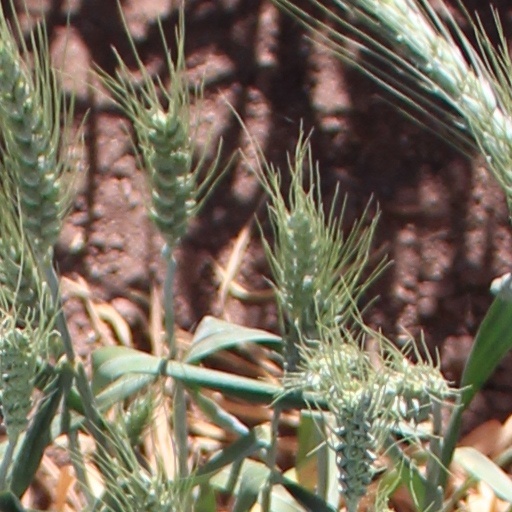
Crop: wheat